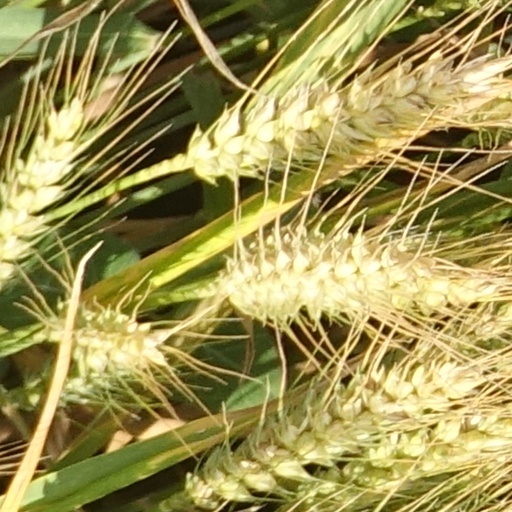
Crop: wheat